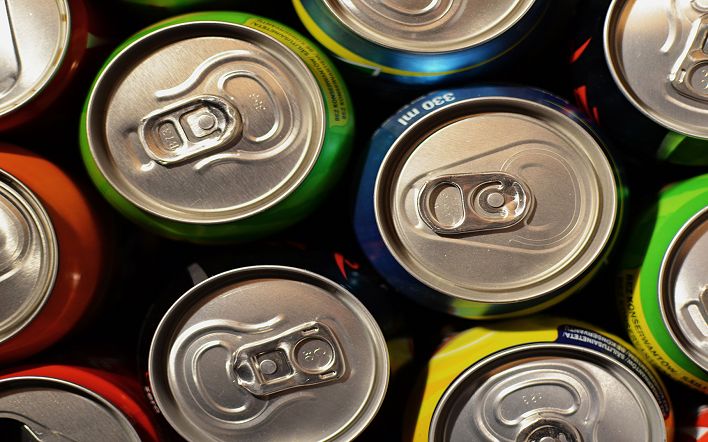
Label: metal